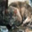
Label: cat